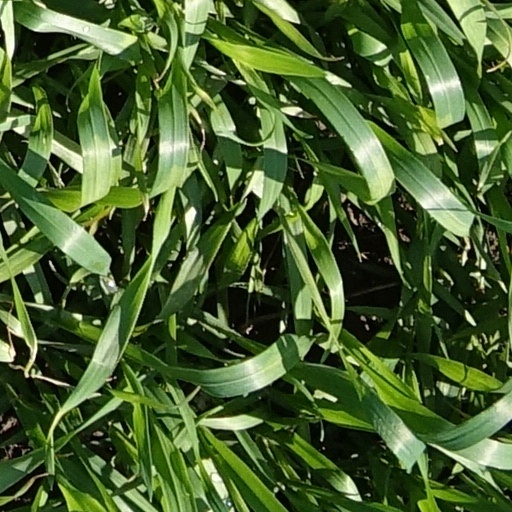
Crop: wheat